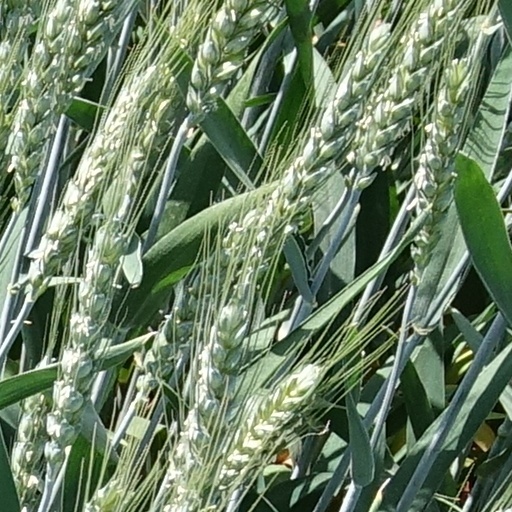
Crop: wheat